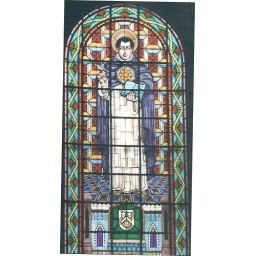
Stained glass window of St. Thomas Aquinas at the main altar of Sto. Domingo Church in Quezon City.